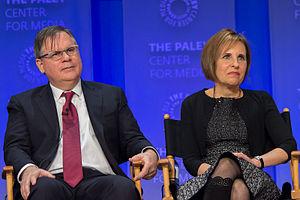
The Good Wife est une série télévisée américaine en 156 épisodes de 43 minutes créée par Robert et Michelle King et diffusée entre le 22 septembre 2009 et le 8 mai 2016 sur le réseau CBS et sur le réseau Global au Canada.